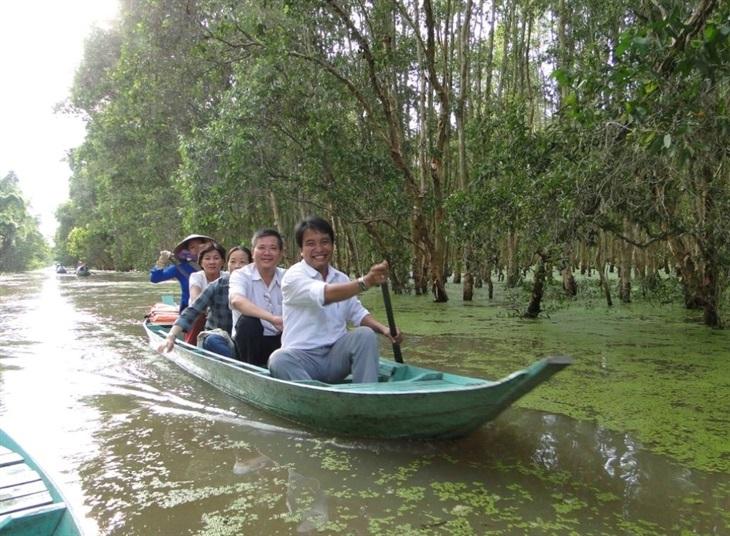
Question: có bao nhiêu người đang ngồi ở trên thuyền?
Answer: có năm người đang ngồi ở trên thuyền